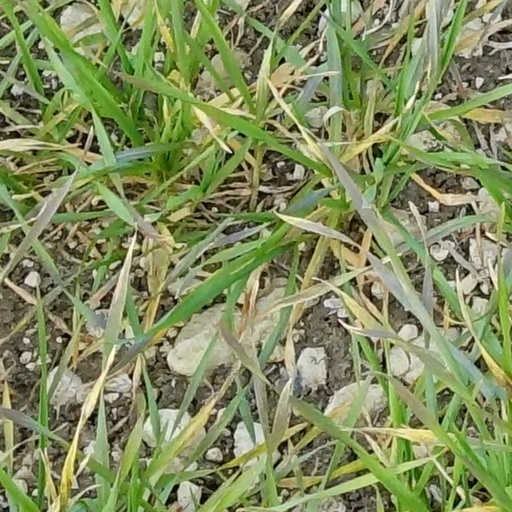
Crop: wheat